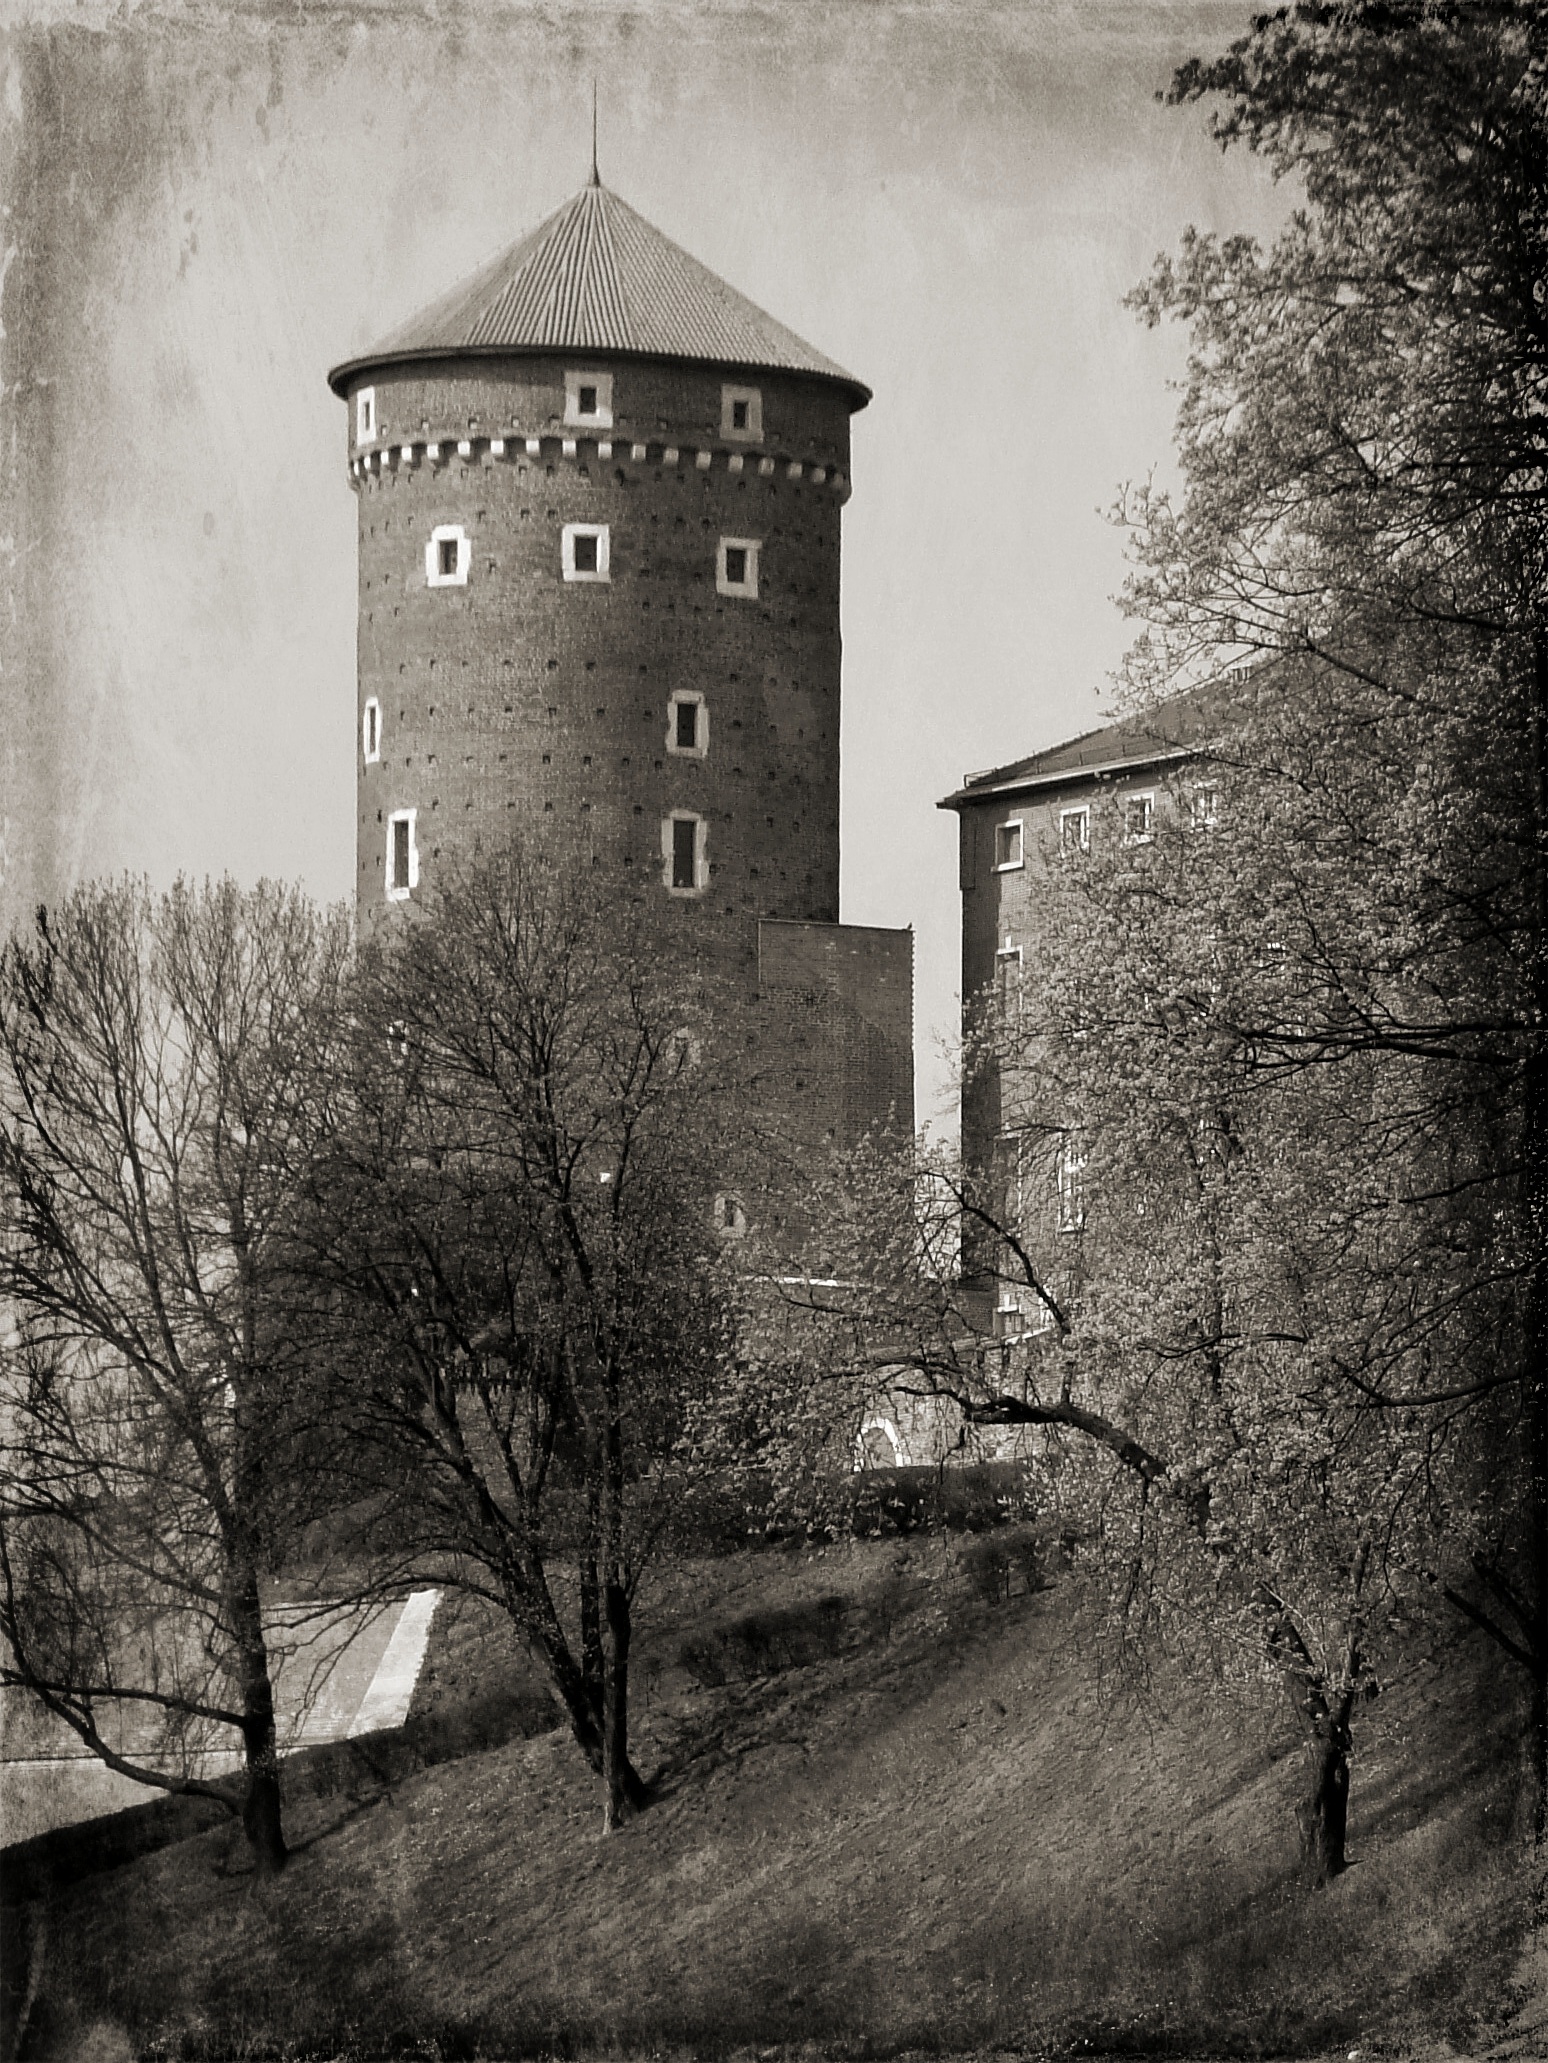
winter, black and white, white, house, building, chateau, monument, tower, castle, monochrome, ruins, history, the museum, krakow, wawel, monochrome photography, ancient history